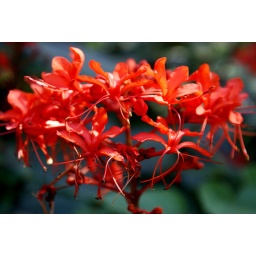
A bright red flower basks in the sun at Selby Gardens nearby Tampa Florida.